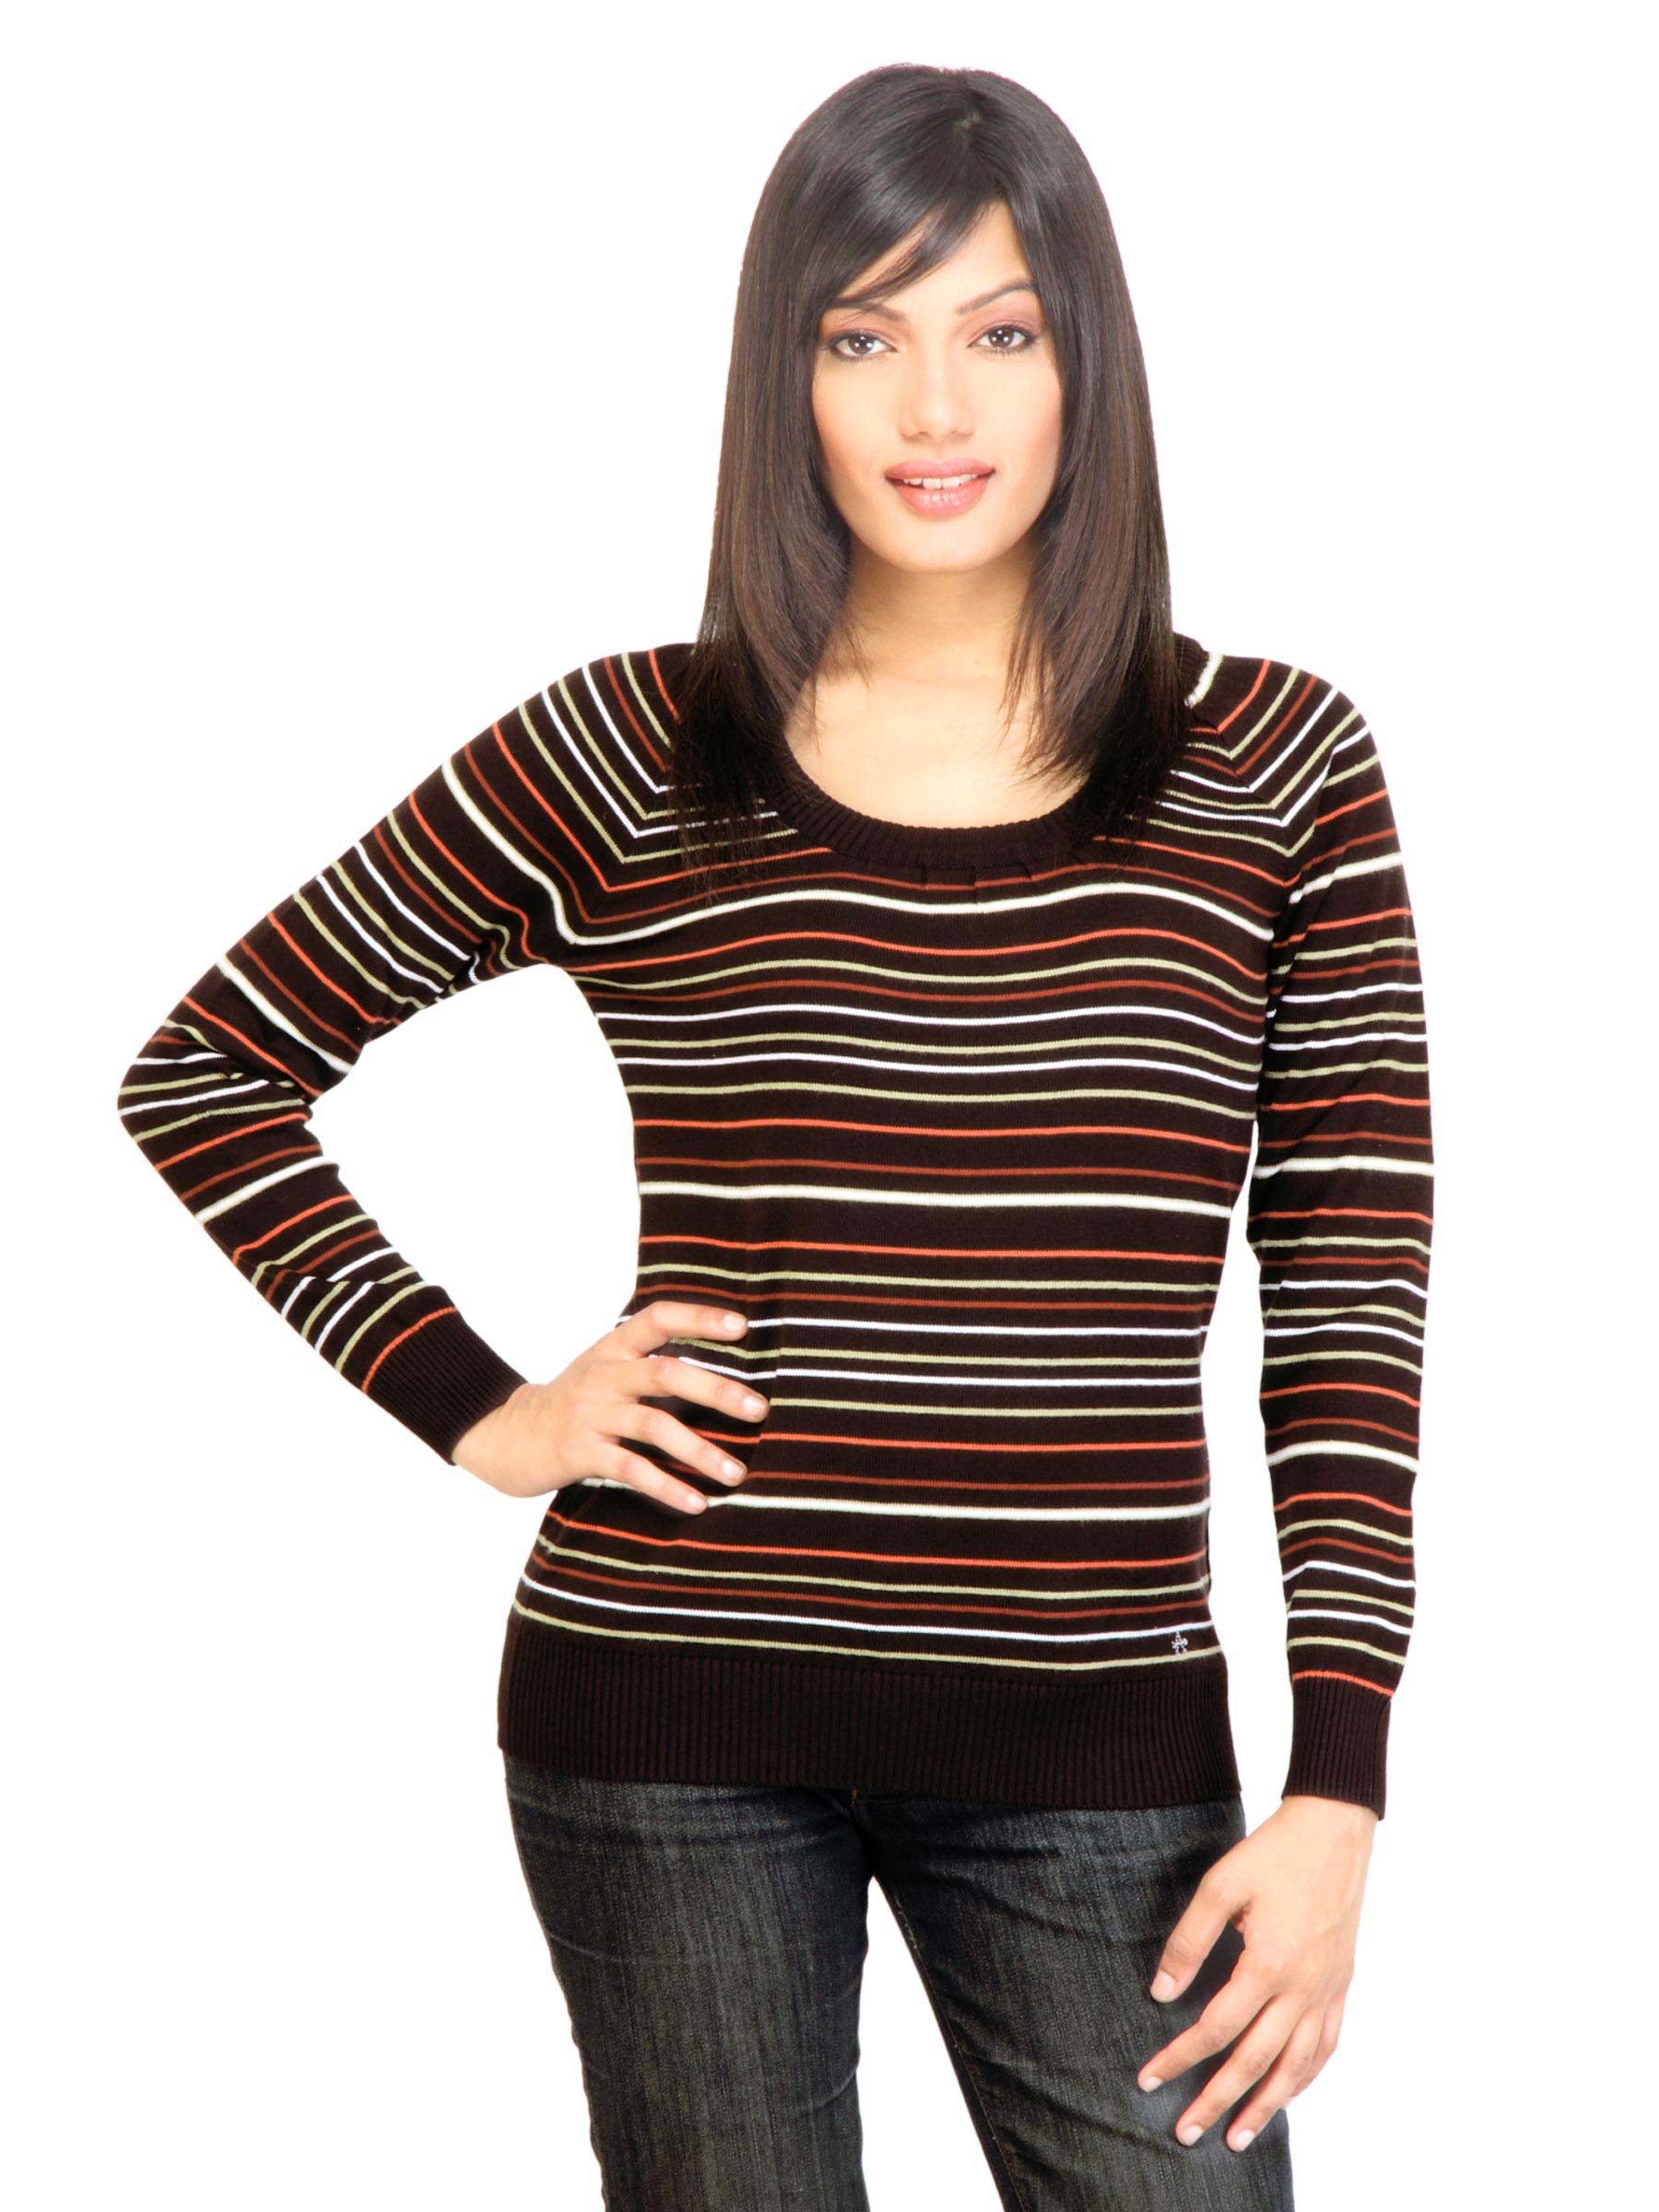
Arrow Woman Georgina 1 Brown Sweater
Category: Apparel / Topwear / Sweaters
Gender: Women
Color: Brown
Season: Fall 2011
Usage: Casual